Igor Irtenyev

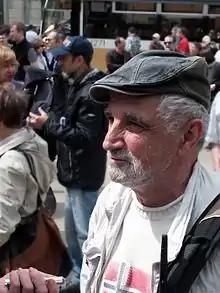

He is a member of PEN Russia. In 2011, he emigrated to Israel because, as he said "I just can't bear the idea of watching [Vladimir] Putin on television every day for the next 12 years". However, he returned to Russia after spending two years in Israel.